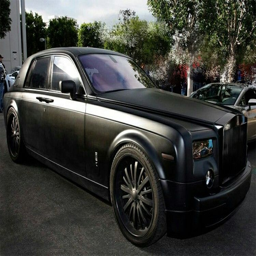
this blacked - out automobile model is like gangsta rap artist of cars : classy and gangster all at once .